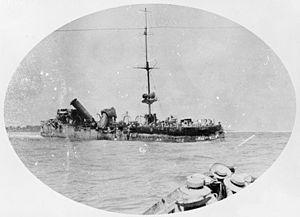
On peut faire partir l'histoire de la Marine royale australienne de l'année 1788 avec la colonisation de l'Australie par les Britanniques. De 1788 jusqu'en 1859, les navires de la marine de guerre du Royaume-Uni firent de fréquents voyages vers ces nouvelles colonies. En 1859, fut formée l'escadre Australie qui resta en Australie jusqu'en 1913. Au cours de la période qui précéda la création de la Fédération, chacune des six colonies australiennes exploita sa propre force navale coloniale, forces qui fusionnèrent en 1901 pour former la Commonwealth Naval Force. La Royal Australian Navy fut créée en 1911 et en 1913 la flotte eut son premier navire à vapeur.